Protestantism and Islam

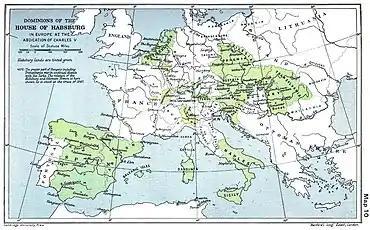
A map of the dominion of the Habsburgs following the Battle of Mühlberg (1547) as depicted in "The Cambridge Modern History Atlas" (1912); Habsburg lands are shaded green. Not shaded are the lands of the Holy Roman Empire over which the Habsburgs presided.

During the development of the Reformation, Protestantism and Islam were considered closer to each other than they were to Catholicism: "Islam was seen as closer to Protestantism in banning images from places of worship, in not treating marriage as a sacrament and in rejecting monastic orders". The dispute between Catholics and Protestants in a divided Europe opened the way for Islam to become a field of battle.